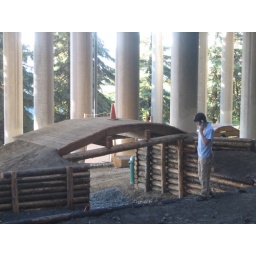
Watching people get air coming off this is pretty amazing... I-5 Colonnade mountain bike skills park in Seattle, WA.